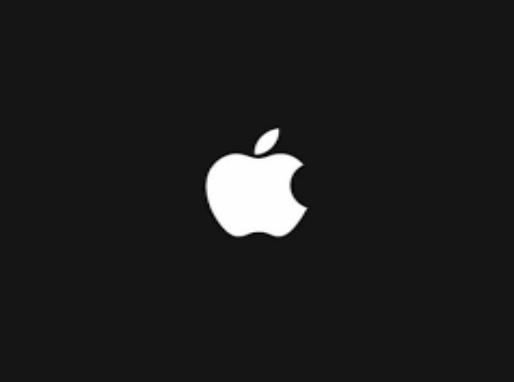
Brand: iPhone-2
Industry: Electronic